Rangtong and shentong

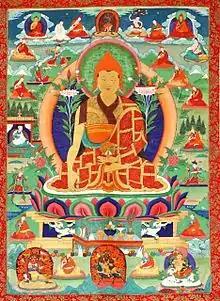
Tāranātha, a Jonang scholar

The shentong doctrine of the Jonang school views the two truths doctrine as distinguishing between an ultimate reality (buddha-nature, the dharmadhatu) and a relative reality (all other phenomena). According to this view, the buddha-nature is real (and "not" empty of inherent existence), while all other phenomena "are" empty of inherent existence or self-nature (svabhava). The ultimate reality is also described as empty, but it is empty in a different way. The absolute reality is "empty" only of "other" relative phenomena, but it is not empty of its own nature (as the expanse endowed with all buddha qualities).